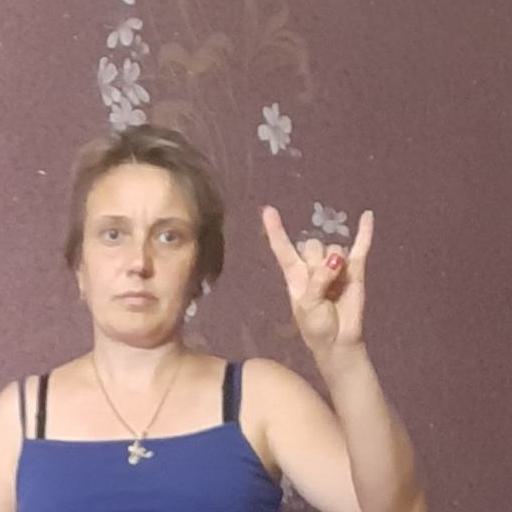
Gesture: rock